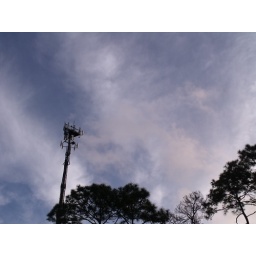
low fast moving orange cloud over the bald eagle's nest